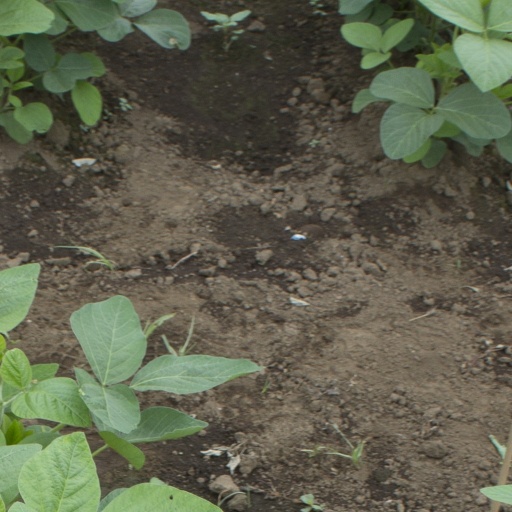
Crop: soybean